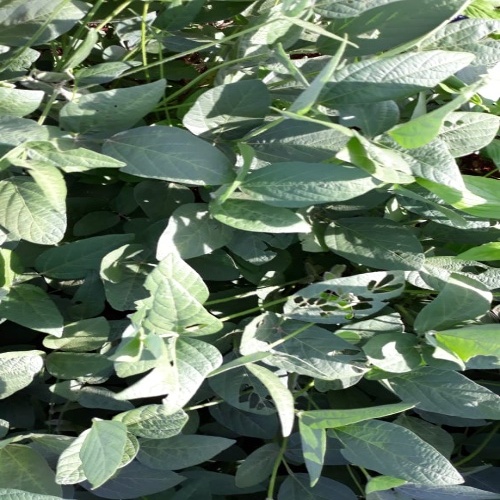
Label: Caterpillar